M14 rifle

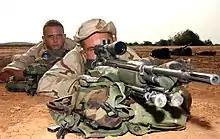
A USMC designated marksman rifle in use

Although the M14 was phased out as the standard-issue rifle by 1970, M14 variants are still used by various branches of the U.S. military, as well as other armed forces, especially as a sniper rifle and as a designated marksman rifle (DMR), due to its accuracy and effectiveness at long range. In 1989, the Marine Corps began a program to upgrade their M14s into DMRs. The final product created by the Precision Weapons Section in Marine Corps Base Quantico was called the Marine Corps DMR and was intended for use by security teams (Special Reaction Team and Fleet Antiterrorism Security Team companies), and Marine scout snipers in the cases where a semiautomatic rifle would be more appropriate than the standard bolt-action M40A1/A3 rifle. The USMC Rifle Team currently uses the M14 in shooting competitions.